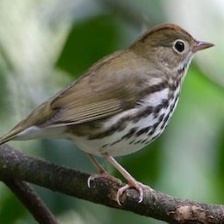
Species: OVENBIRD
Scientific name: SEIURUS AUROCAPILLA